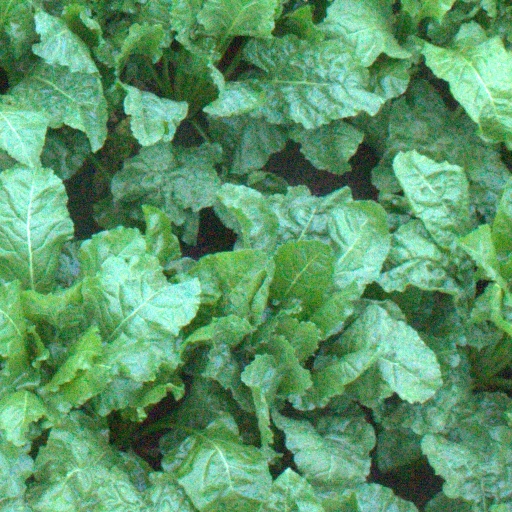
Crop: sugar beet